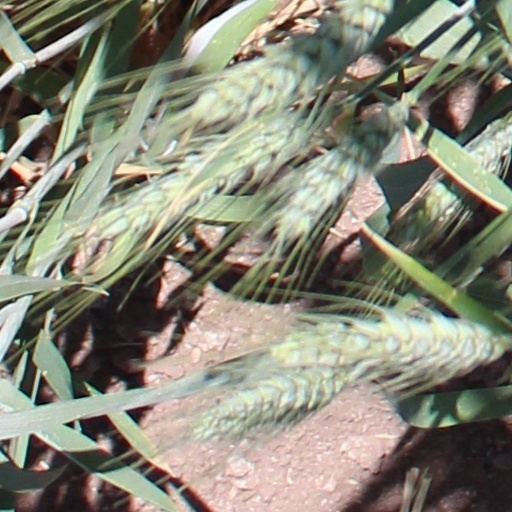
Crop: wheat